Main Awara Hoon

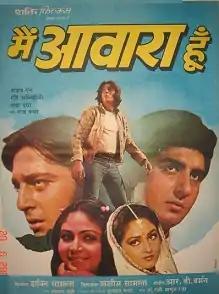
Promotional poster

Main Awara Hoon is a 1983 Indian drama film directed by Ashim S. Samanta. The movie, based on a story by late Gulshan Nanda, with the music by R.D. Burman for the film. It stars Raj Babbar, Sanjay Dutt, Jaya Prada and Rati Agnihotri.